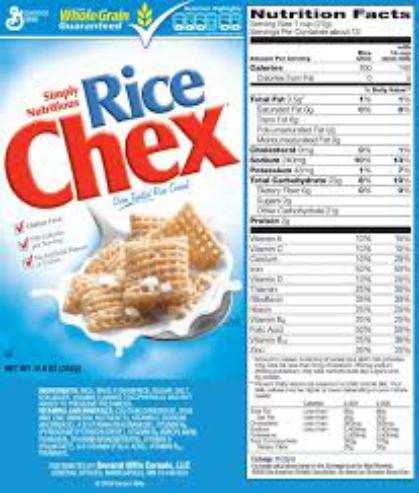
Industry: Food